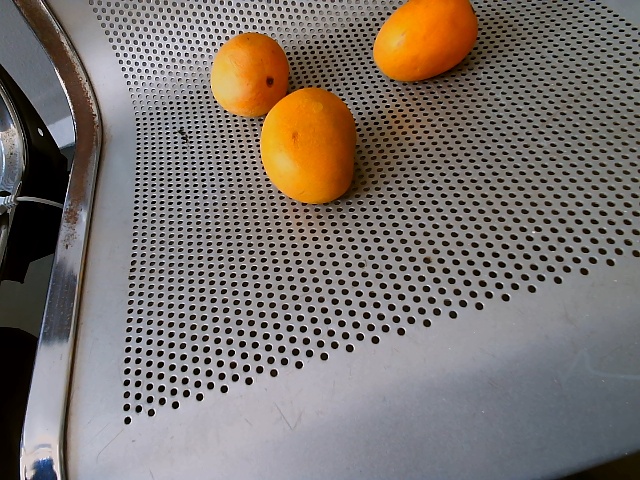
Label: Ripe_Mango